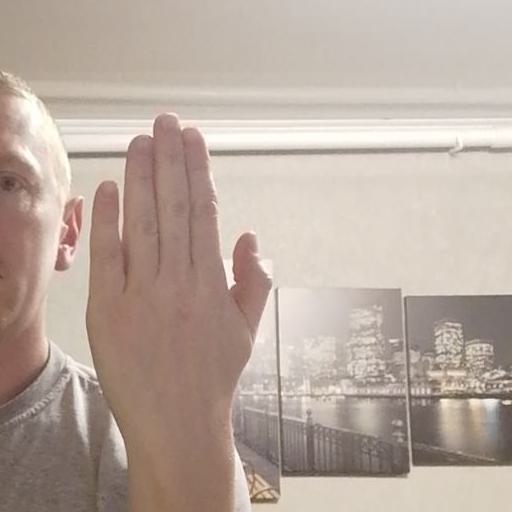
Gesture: stop_inverted